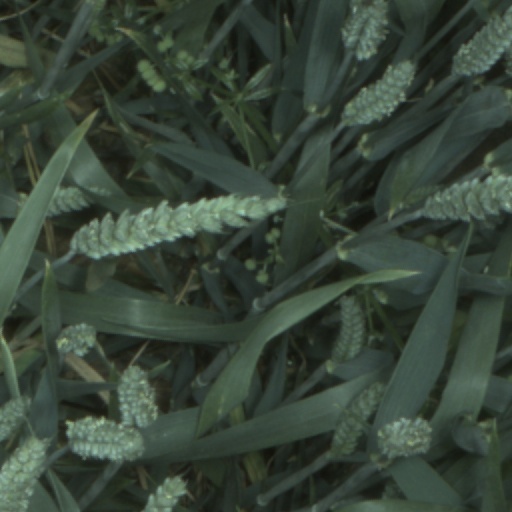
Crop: wheat